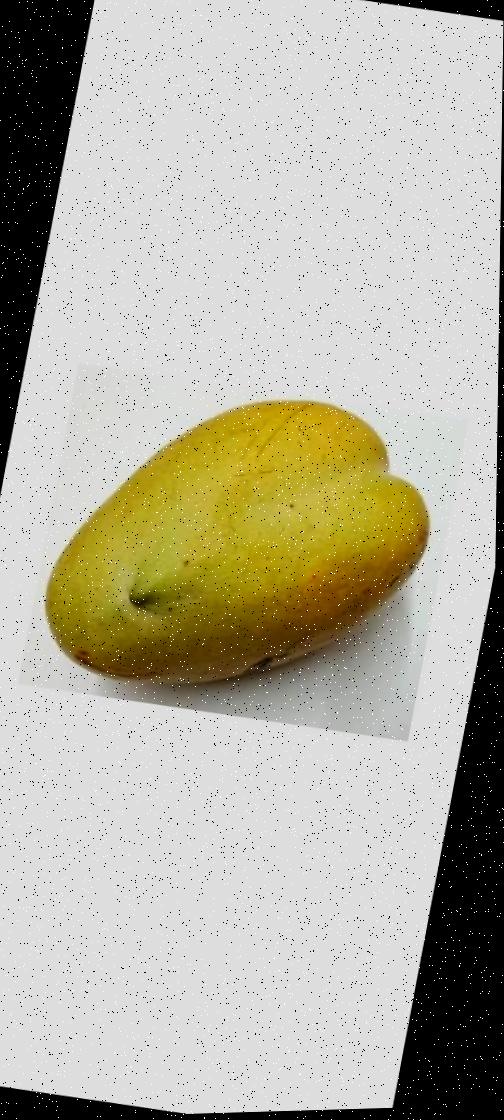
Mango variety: Bari-11